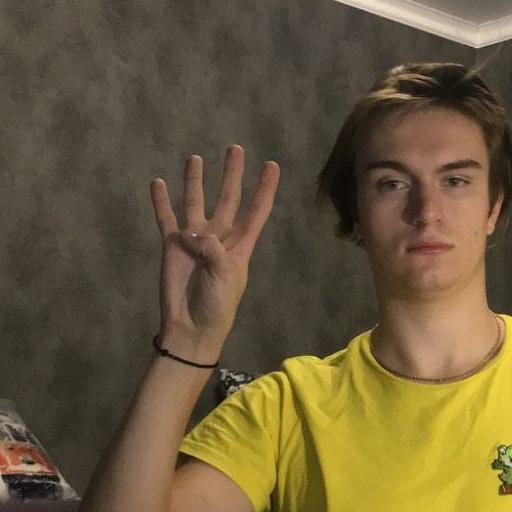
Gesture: four